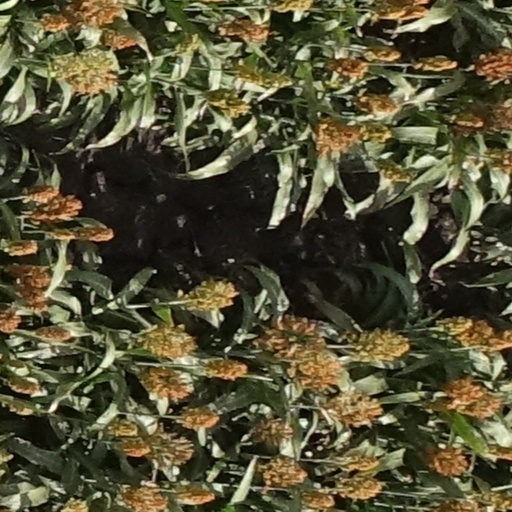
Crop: sorghum